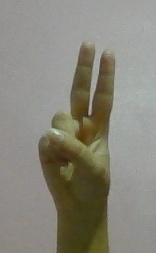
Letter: taa